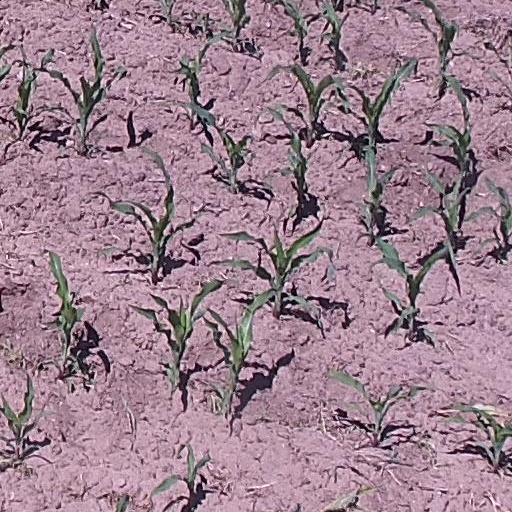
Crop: maize; corn